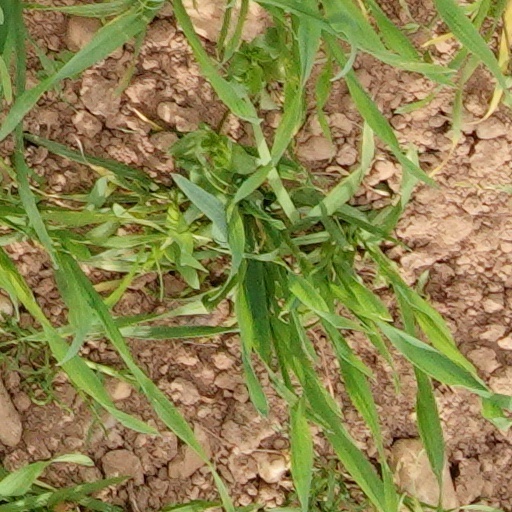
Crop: wheat